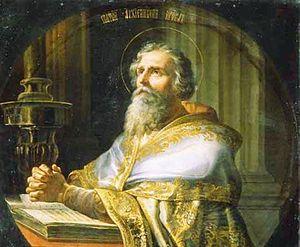
Proclus est patriarche de Constantinople de 434 à 446. C'est un saint fêté le 24 octobre dans l'Église catholique et le 20 novembre dans l'Église orthodoxe.